Economics of nuclear power plants

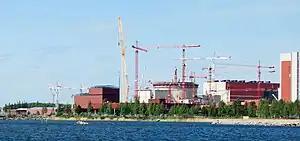
Olkiluoto 3 while under construction in 2009. Countless problems created costly delays, with the unit going online eighteen years after construction began. Cost estimates rose from €3 billion initially to a final estimate of €11 billion.

The economics of nuclear power are debated. Some opponents of nuclear power cite cost as the main challenge for the technology. Ian Lowe has also challenged the economics of nuclear power.